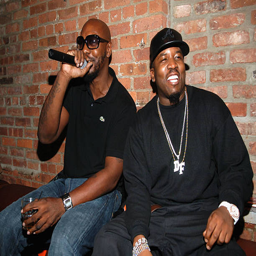
hip hop artist and alternative hip hop artist attends the album release party .